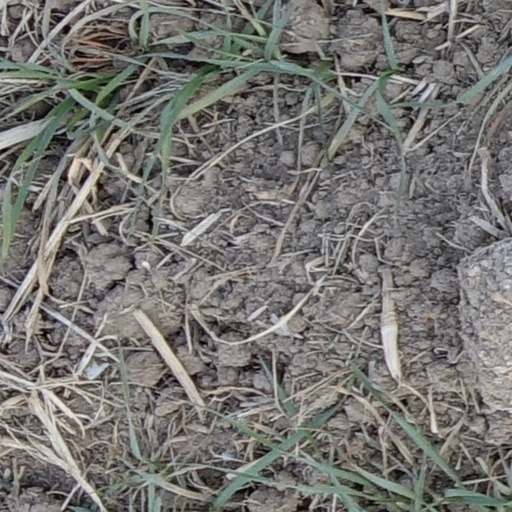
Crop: wheat